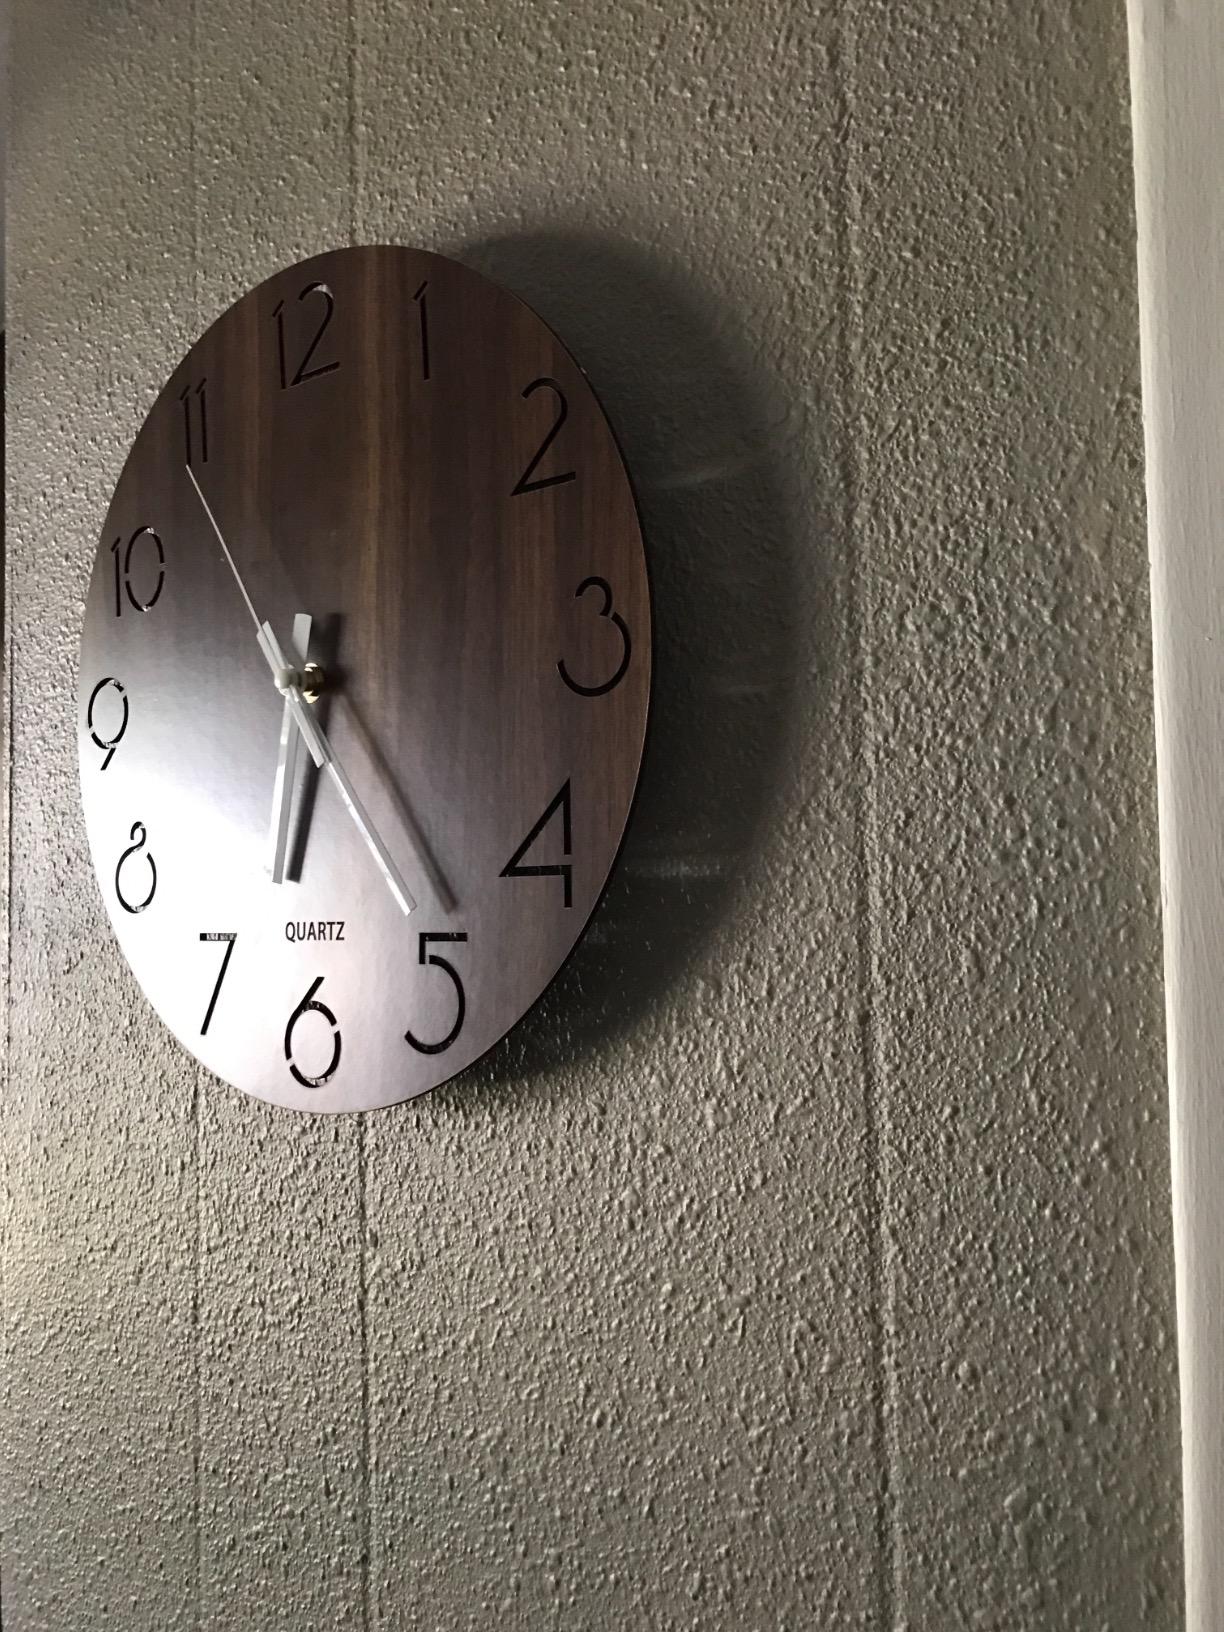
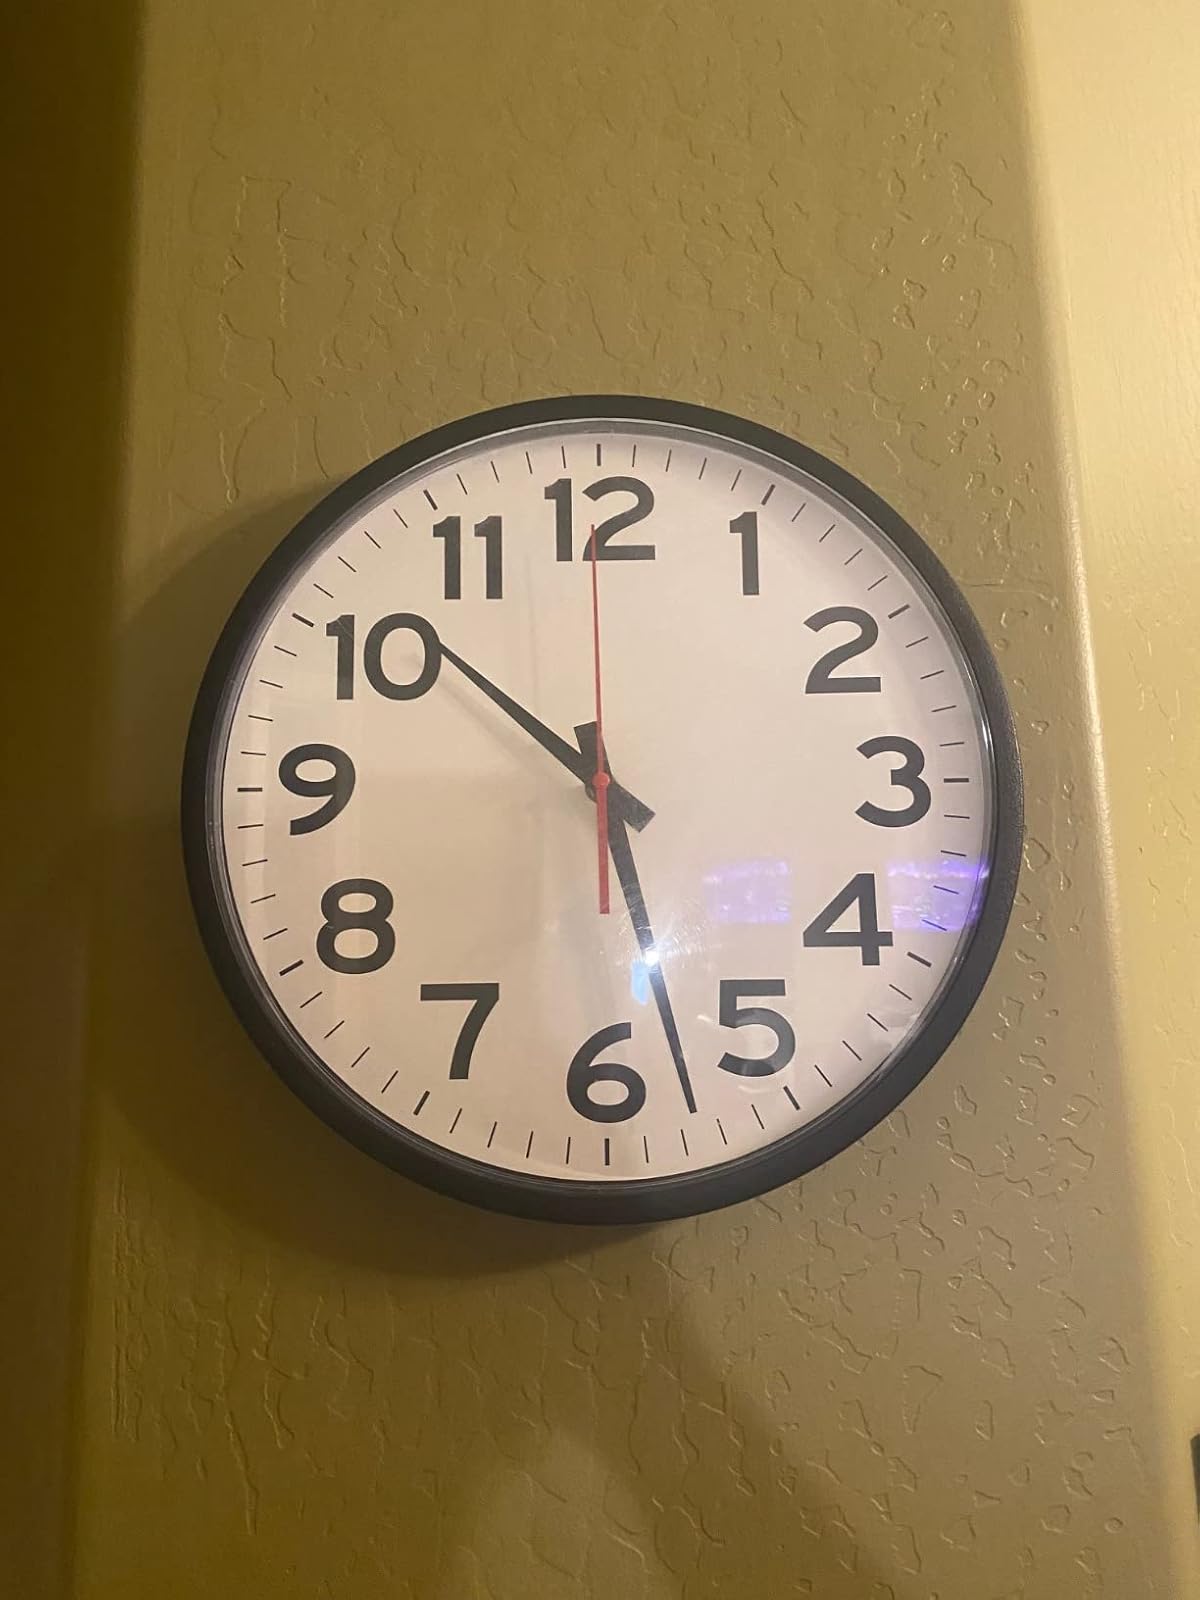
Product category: clock
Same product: no